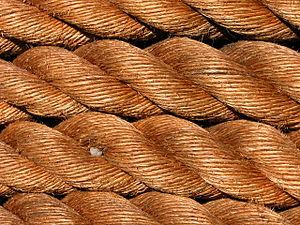
Dans le domaine de la corderie, une corde est un corps long, flexible, résistant, rond, composé de fils tortillés et/ou tressés ensemble appelé toron.